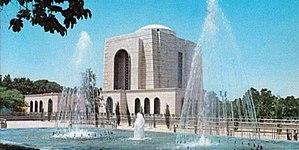
Mausolée de Reza Chah à Ray (1950-1979)
Le mausolée de Reza Chah, situé dans les environs de Ray au sud de Téhéran, était le lieu de sépulture de Reza Shah, l'avant-dernier empereur de l'Iran.